Postage stamps and postal history of La Agüera

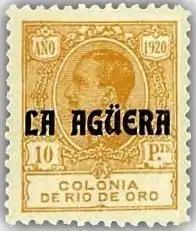
A 1920 stamp of La Aguera

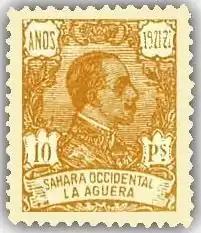
A 1922 stamp of La Aguera

In June 1920, Spain issued postage stamps of its existing colony Río de Oro overprinted "LA AGÜERA", and followed those up in 1922 with a series portraying King Alfonso XIII and inscribed "SAHARA OCCIDENTAL / LA AGÜERA". These were superseded in 1924 by stamps of Spanish Sahara, as La Güera was incorporated to the Spanish colony of Rio de Oro. The stamps of La Agüera are not rare, typically costing about US$1 either used or unused, but because of the small population (probably fewer than 1,000 persons) and short period of validity, non-philatelic uses on cover are likely to be hard to find.